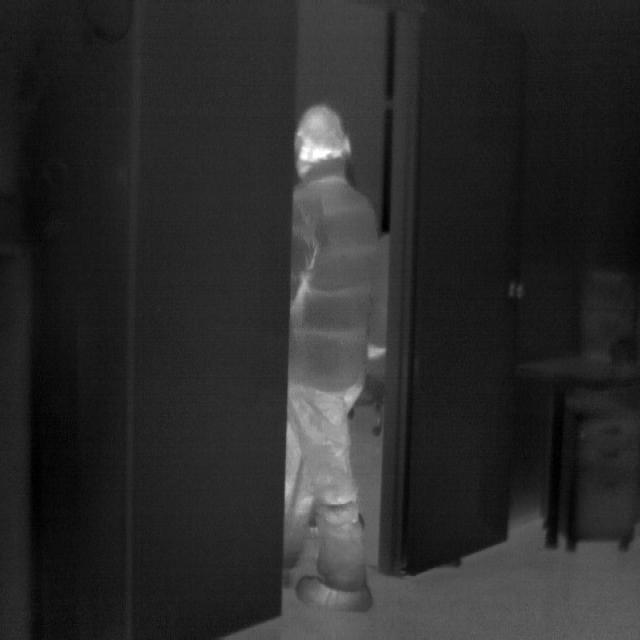
Detected objects:
label: person